Rob Riggle

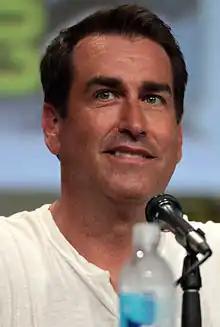
Riggle at the 2014 San Diego Comic-Con

Robert Allen Riggle Jr. (born April 21, 1970) is an American actor, stand-up comedian, and retired United States Marine officer. He was born in Louisville, Kentucky, joining the Marines in 1990 and later attaining the rank of lieutenant colonel.